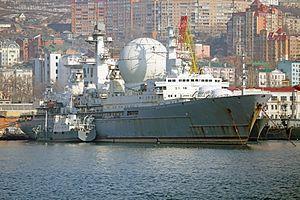
La Classe Marshal Nedelin est une classe de bâtiment d'essais et de mesures russe.